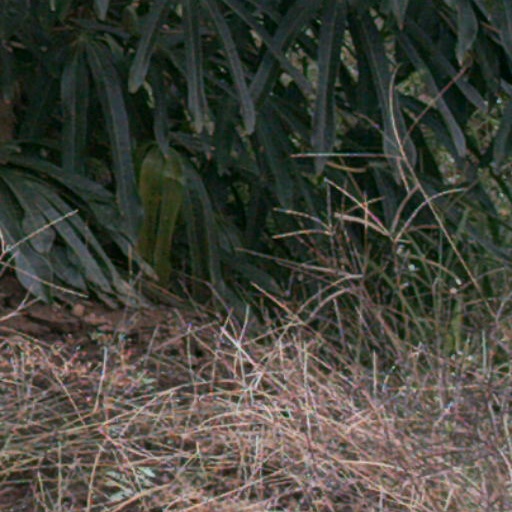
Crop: cassava